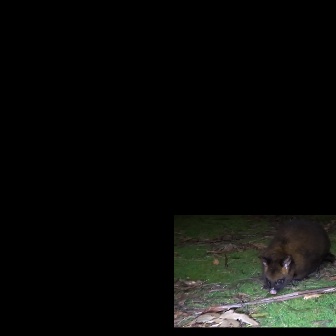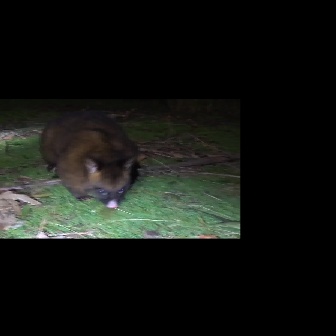
  Please identify the target specified by the bounding box [257,216,335,294] in the first image and locate it in the second image. Return the coordinates in [x_min,y_min,x_max,y_max] format.
Answer: [38,108,138,208]